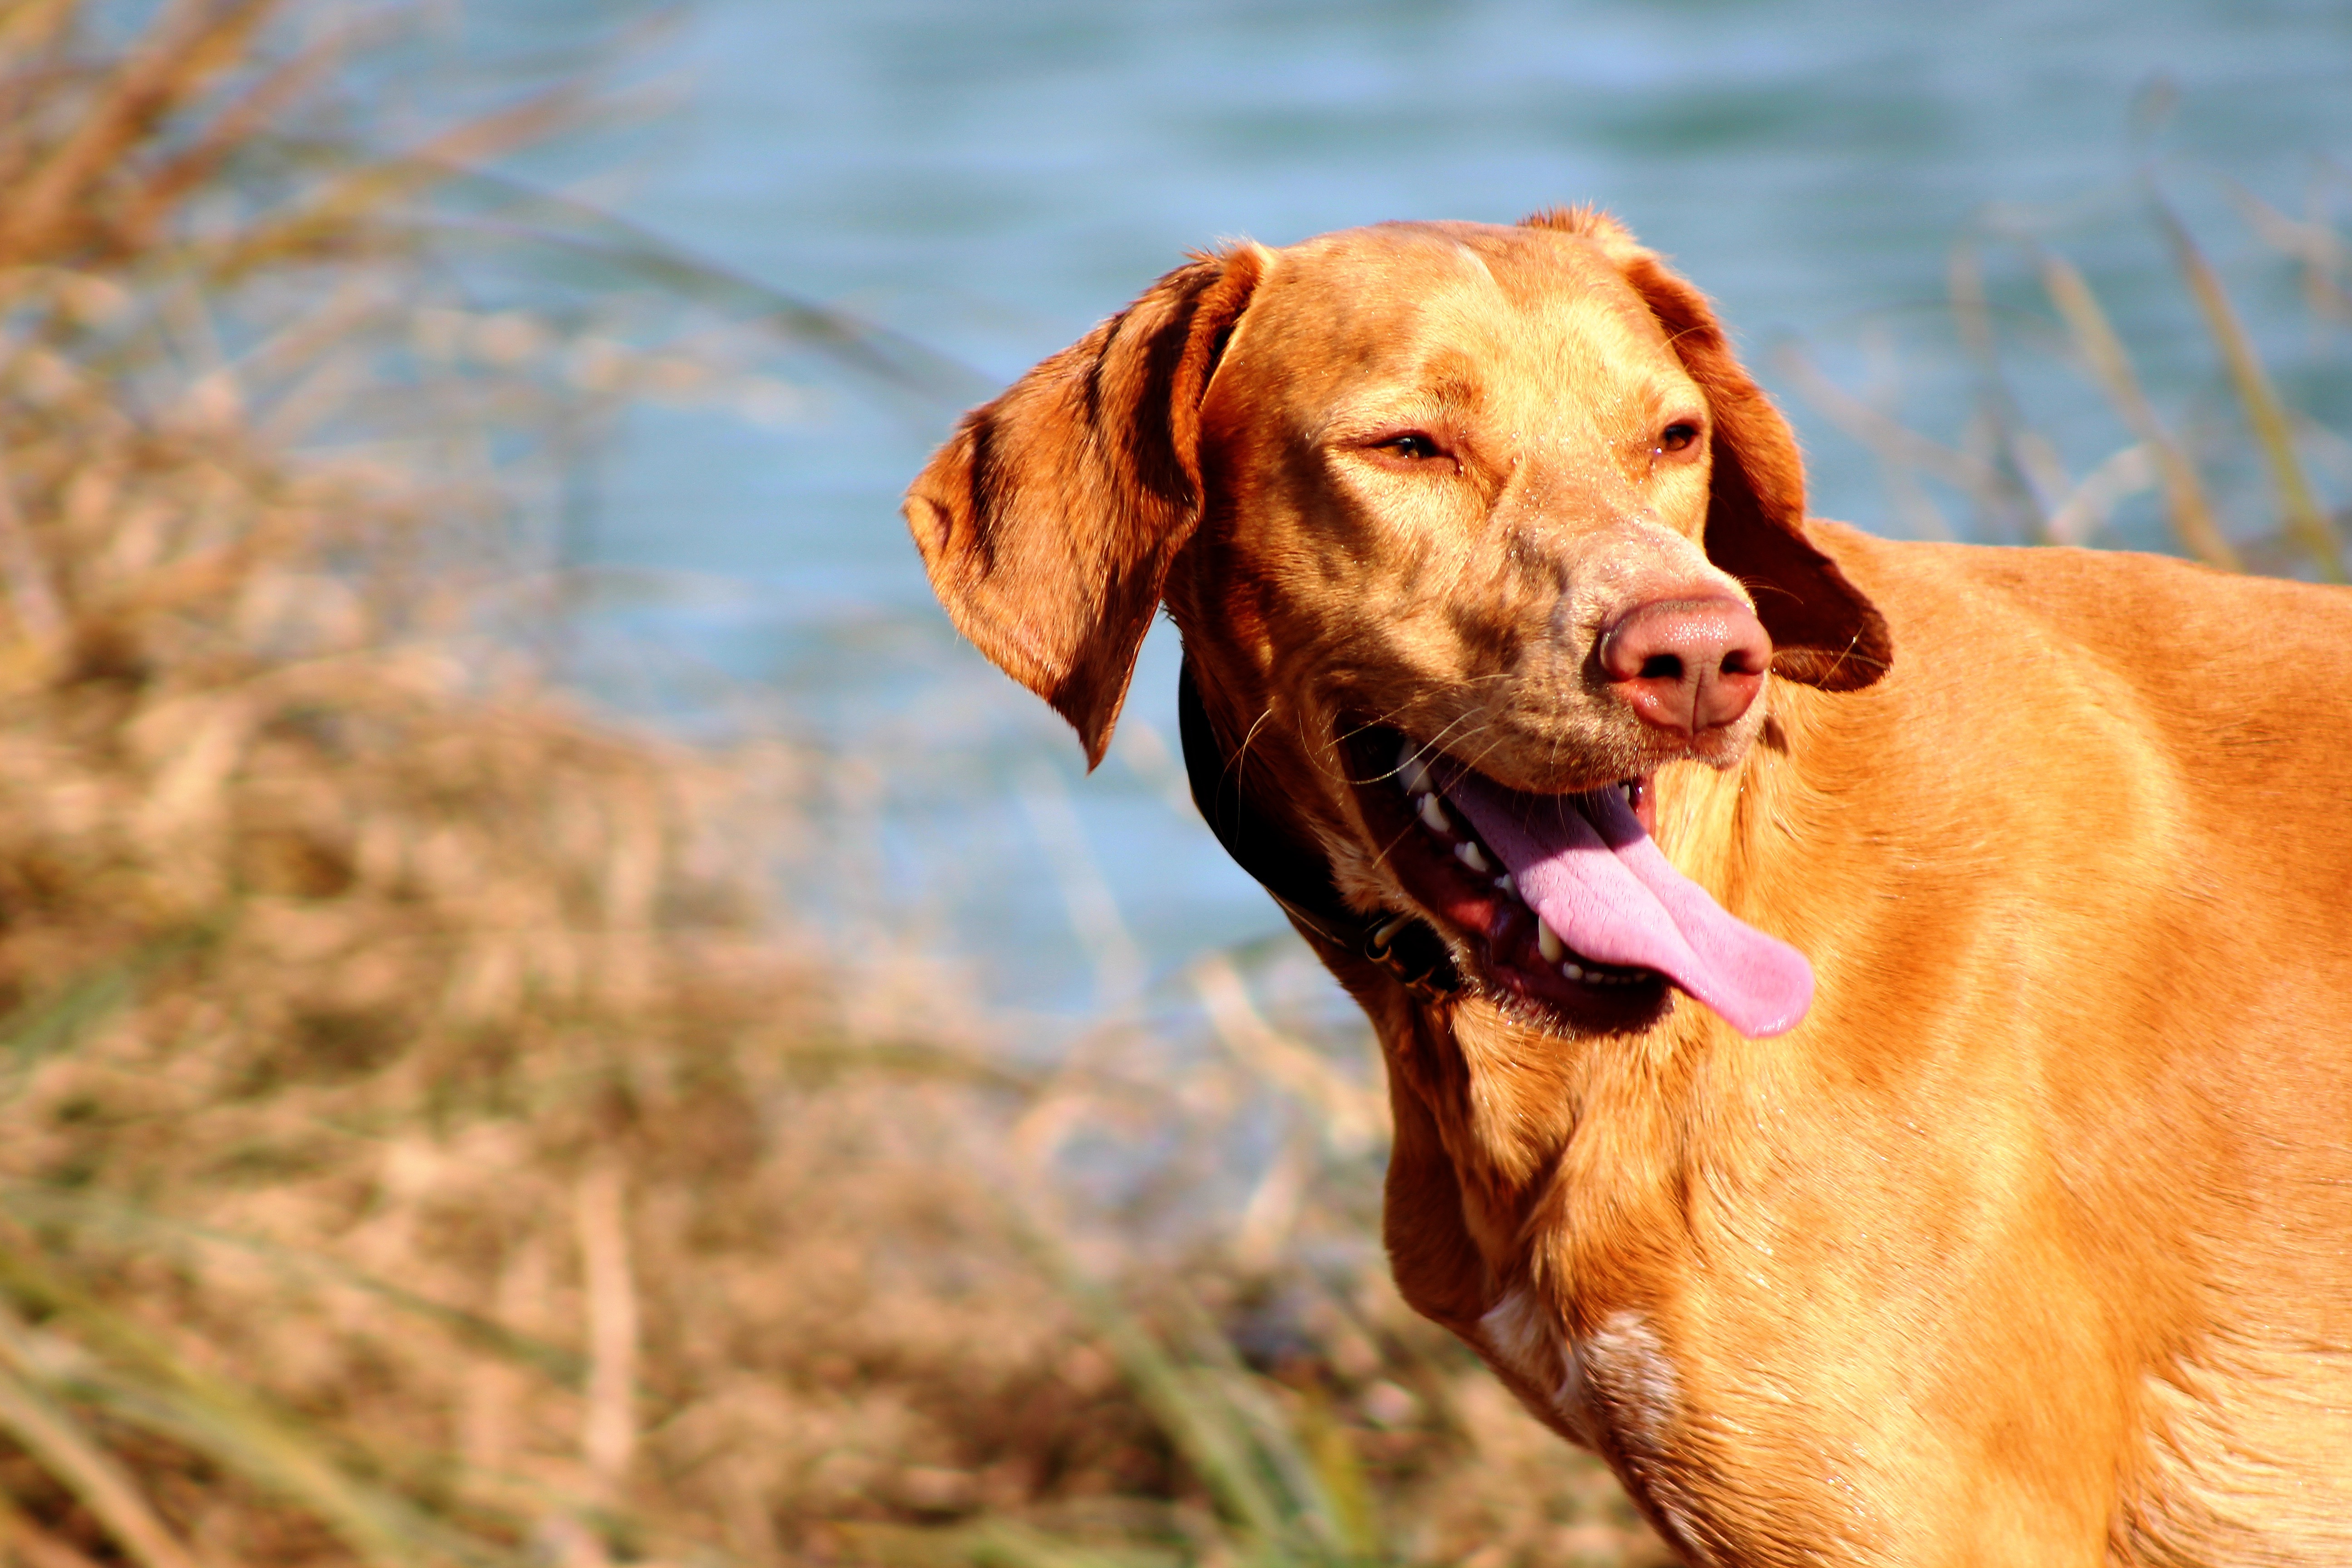
water, lake, puppy, dog, animal, canine, pet, mammal, pets, vertebrate, labrador retriever, dog head, vizsla, retriever, sed, chesapeake bay retriever, hydration, dog like mammal, nova scotia duck tolling retriever